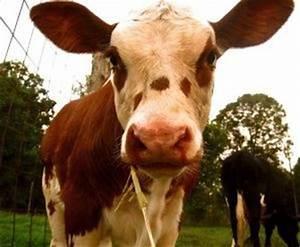
cow